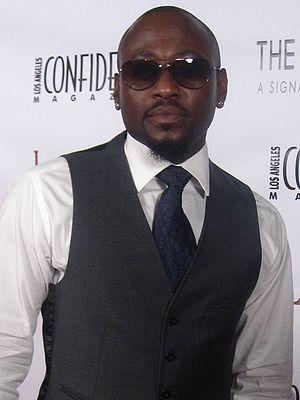
Omar Epps est un acteur et compositeur américain, né le 20 juillet 1973 à New York, dans le quartier de Brooklyn. Il est connu pour avoir interprété entre 2004 et 2012 le docteur Eric Foreman dans la série télévisée Dʳ House.
Eric Foreman est un personnage fictif de la série Dr House. Il est interprété par Omar Epps et est doublé dans la version française par Lucien Jean-Baptiste.